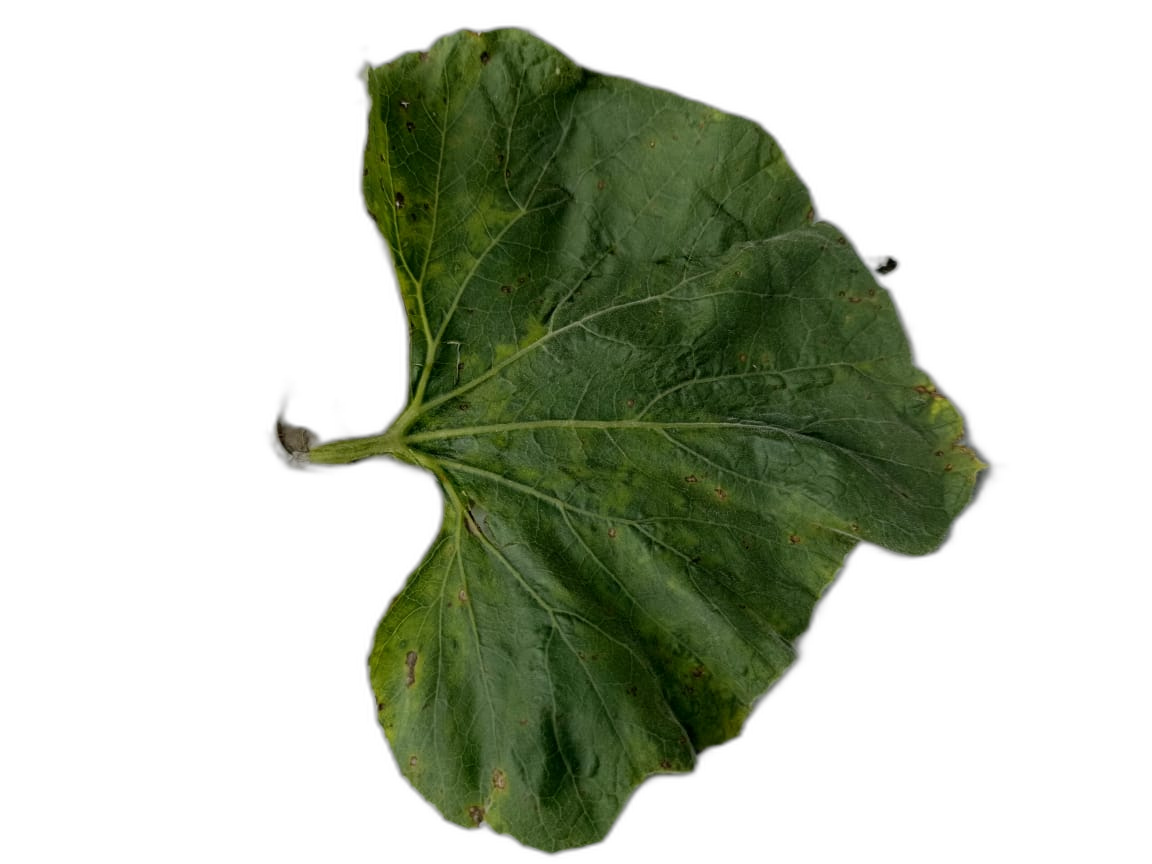
Crop: Bottle Gourd
Label: Mosaic_Virus